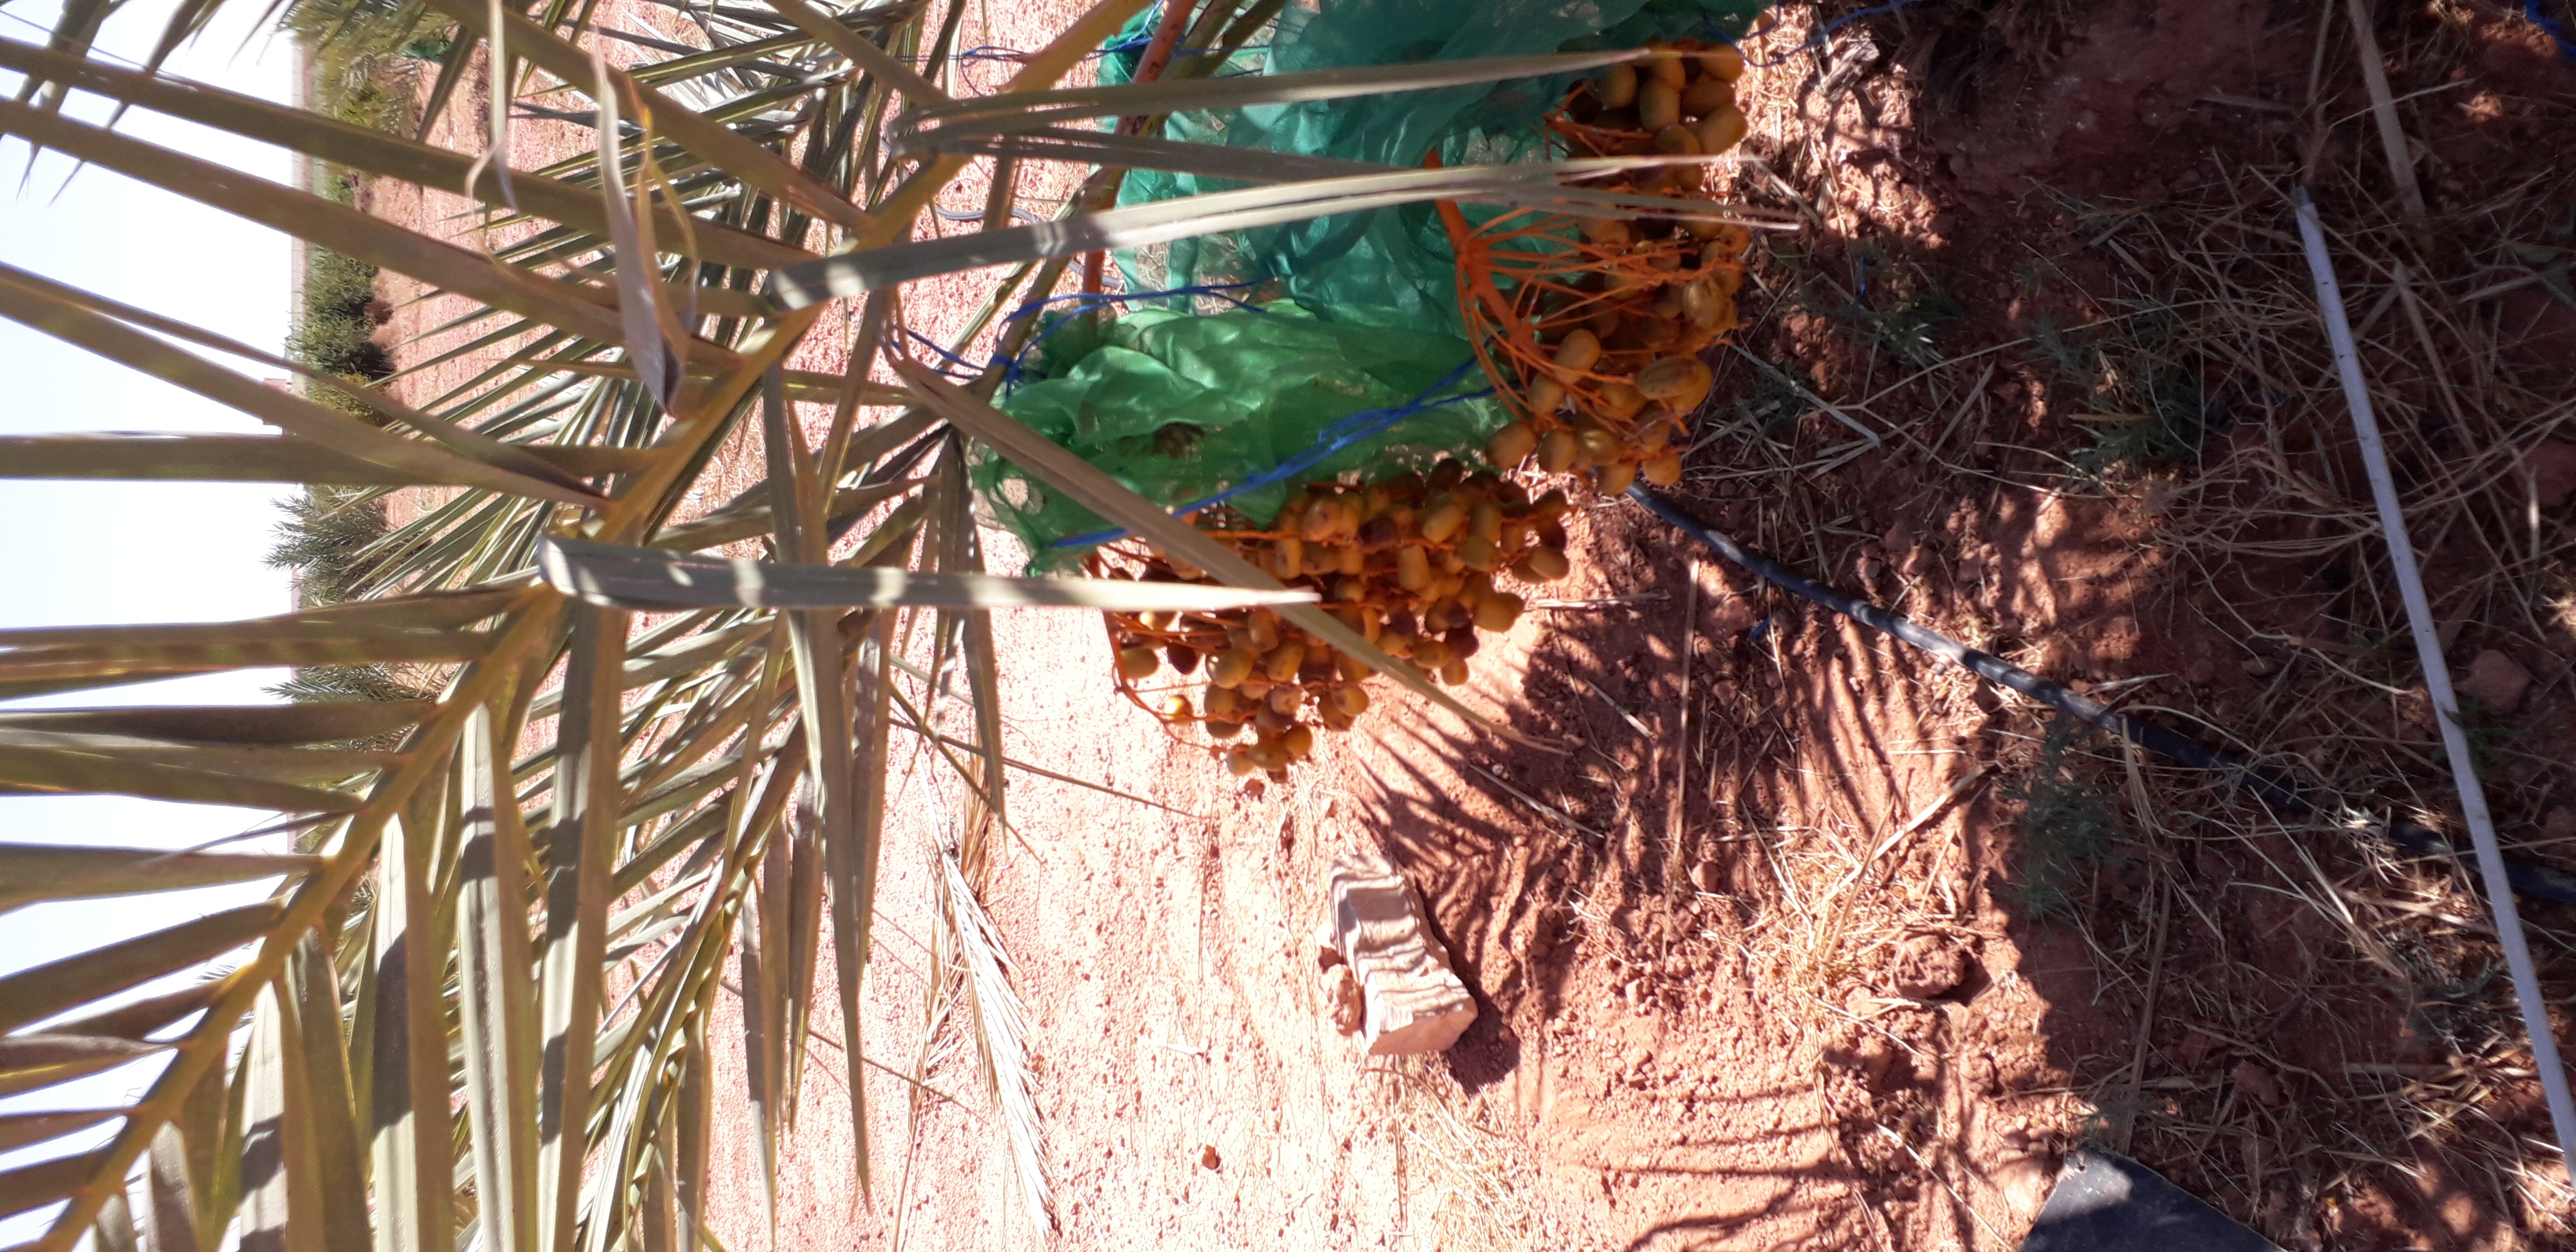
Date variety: Boufagous